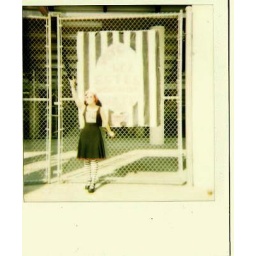
Me and My sign; giving the cars passin by the GOD SAVE the QUEEN sign